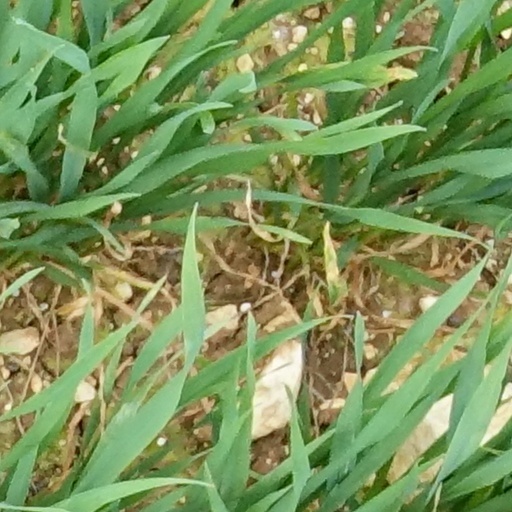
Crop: wheat